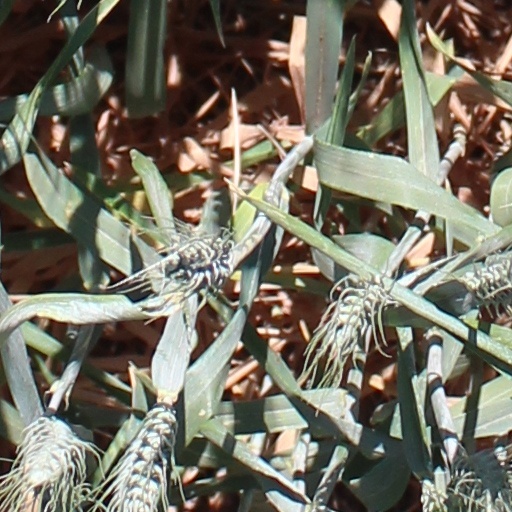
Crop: wheat